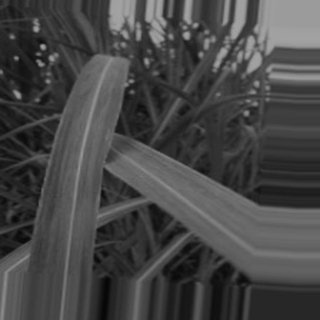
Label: sugarcane_bacterial_blight